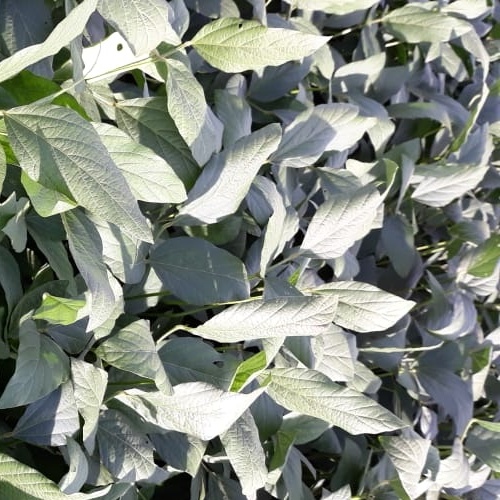
Label: Diabrotica_speciosa